Labrador Peninsula

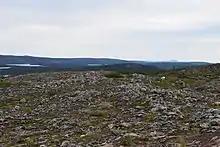
Typical landscape scenery of the interior of the Labrador Peninsula, taken near Schefferville, Quebec, in summer, 2021

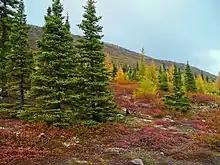
A hillside at Nain, east coast of the peninsula on a September 2008 autumn day

The peninsula is surrounded by sea on all sides, except for the southwest where it widens into the general continental mainland. The northwestern part of the Labrador Peninsula is shaped as a lesser peninsula, the Ungava Peninsula, surrounded by Hudson Bay, the Hudson Strait, and Ungava Bay. The northernmost point of the Ungava Peninsula, Cape Wolstenholme, also serves as the northernmost point of the Labrador Peninsula and of the province of Quebec. The peninsula is a plateau threaded by river valleys. There are several mountain ranges. The Torngat Mountains, located in the northern part of the peninsula, contain the highest point of the peninsula, Mount Caubvick, which at is also the highest point of mainland Canada east of Alberta. The mountains also host Torngat Mountains National Park, the only national park of Canada in Labrador. The park is located in the province of Newfoundland and Labrador, and the adjacent Kuururjuaq National Park is located in the province of Quebec.